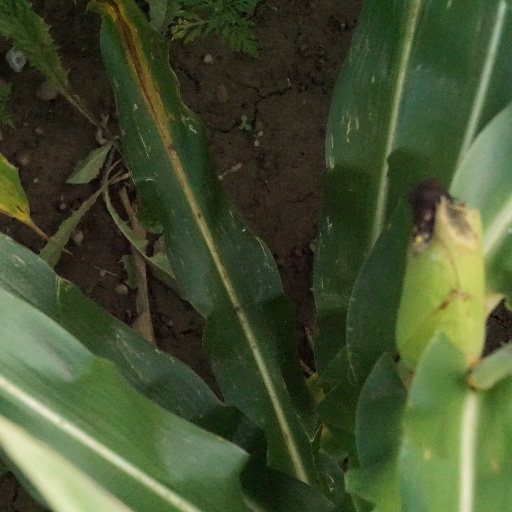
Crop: maize; corn